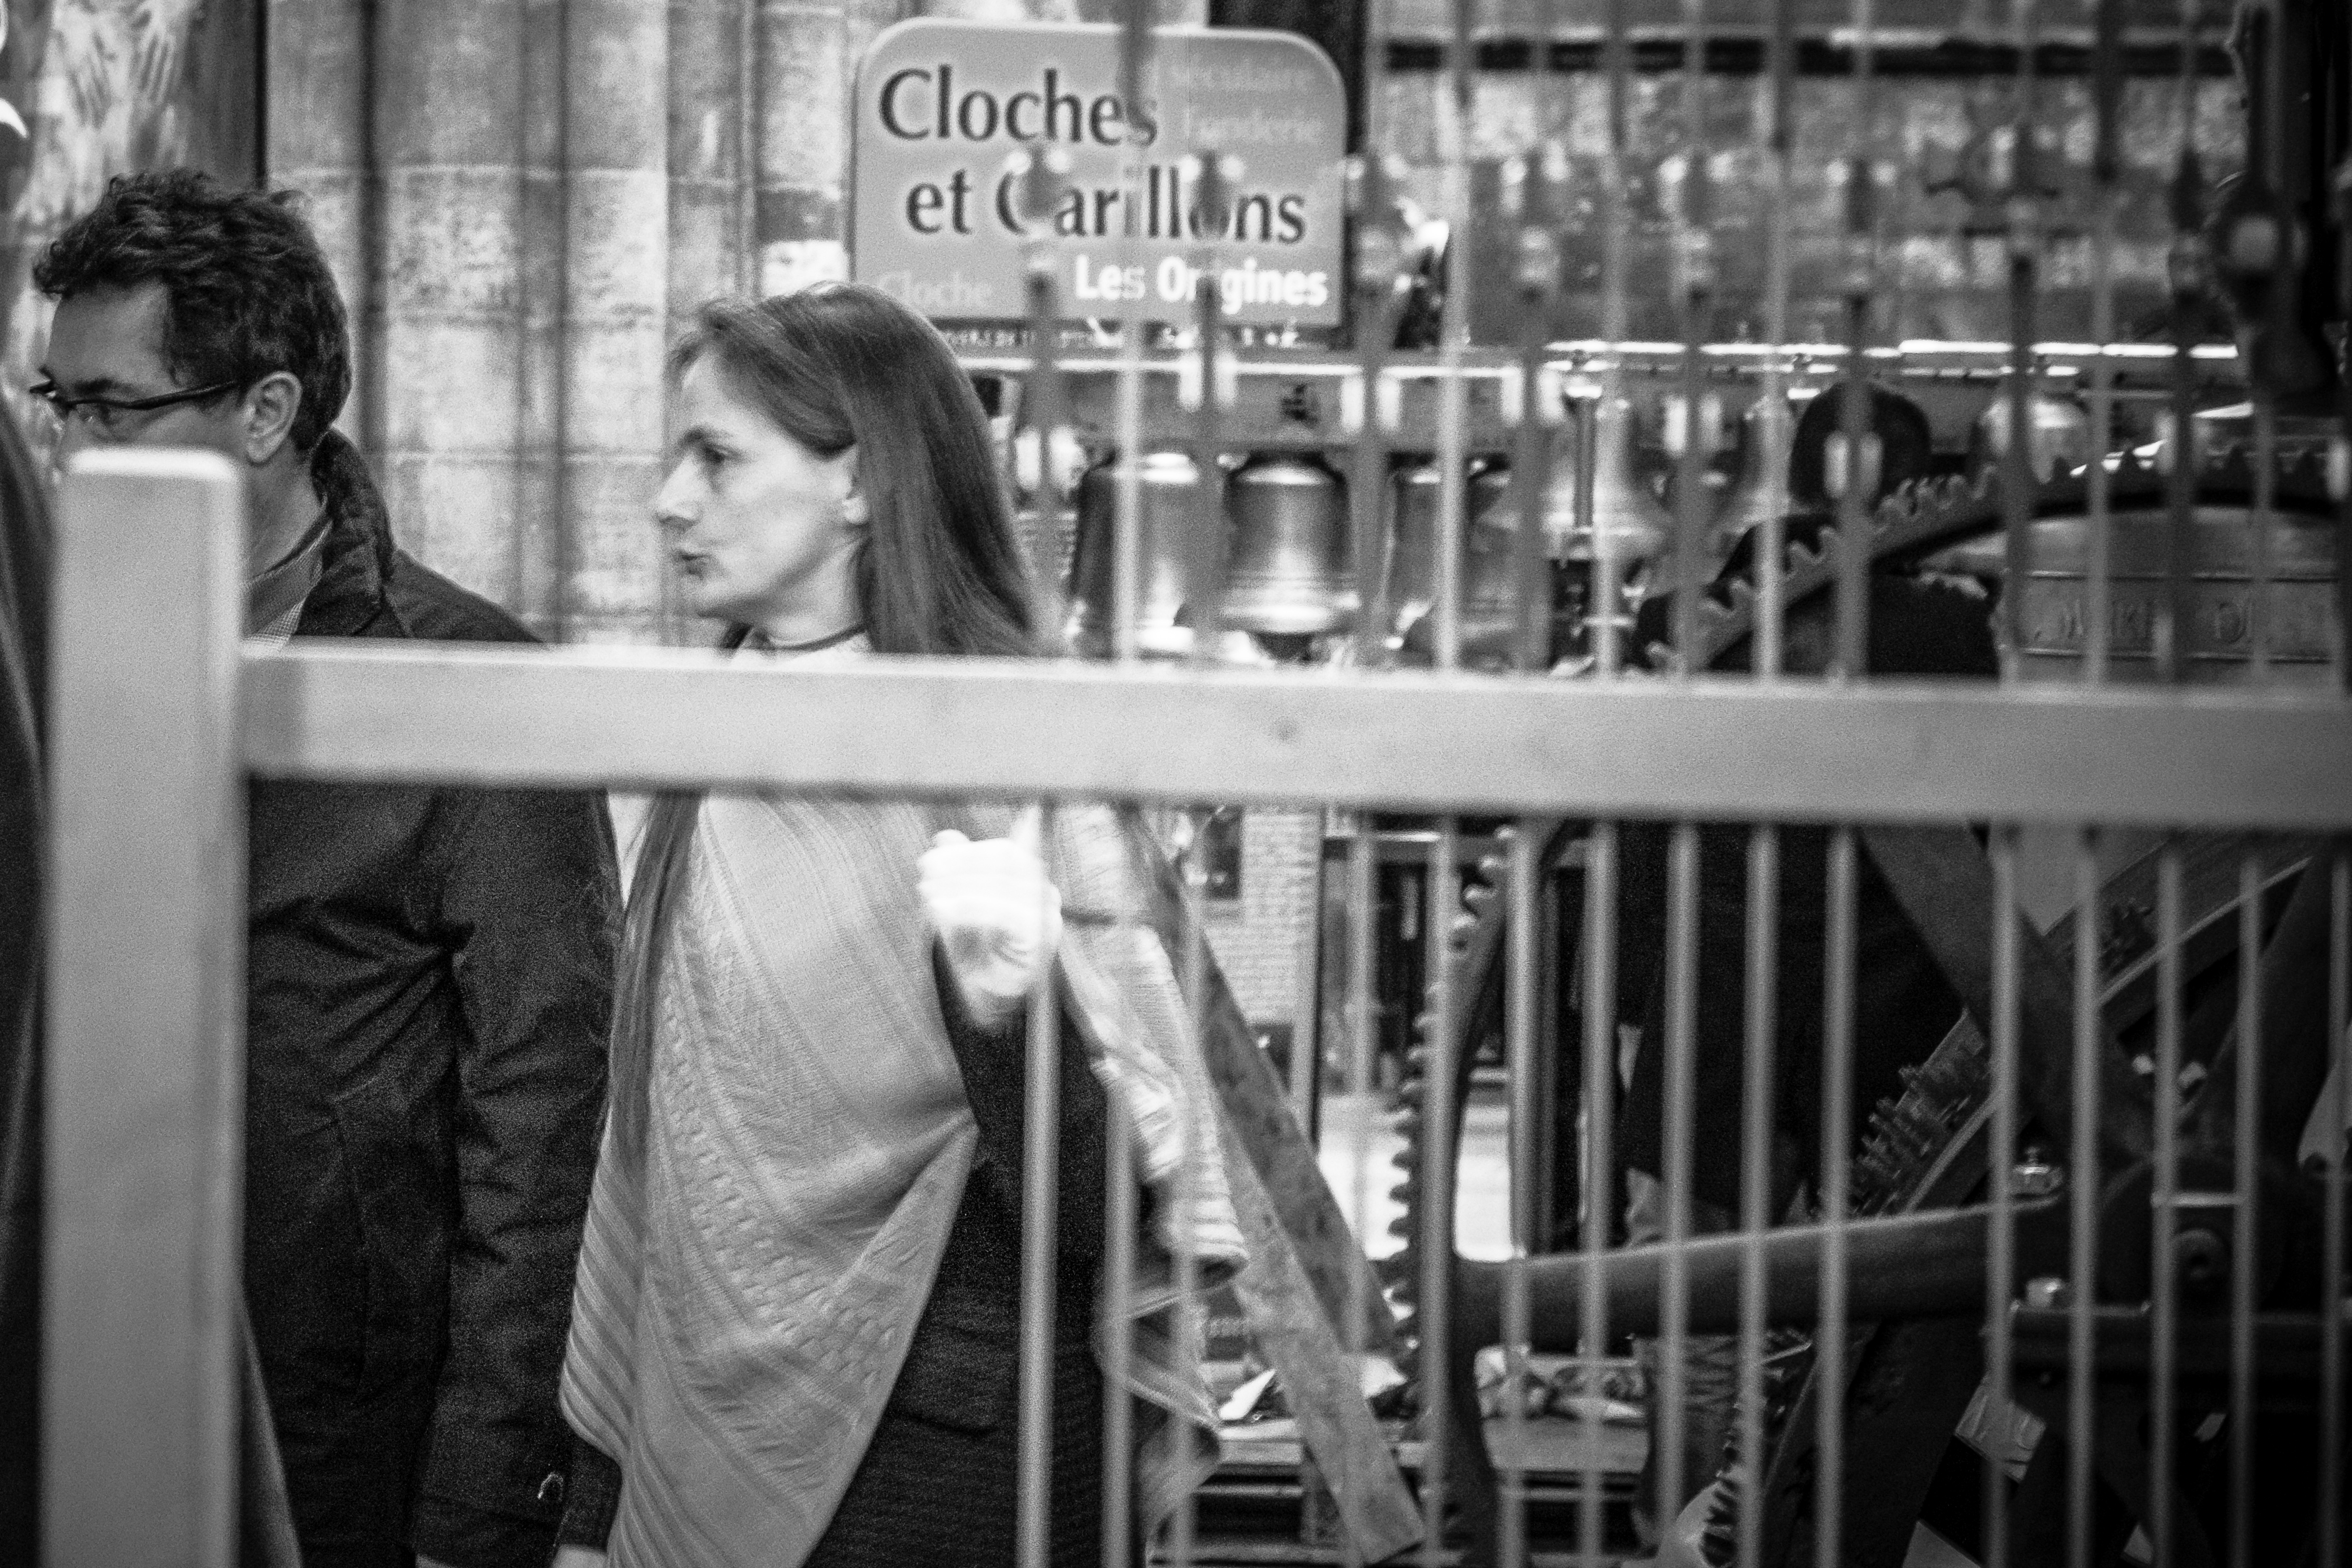
black and white, street, photography, urban, travel, france, fujifilm, black, monochrome, bw, blackandwhite, blackwhite, ngc, photograph, snapshot, normandy, fuji, stphotographia, fujixt1, fujix, noireblanc, rouen, monochrome photography